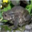
Label: frog